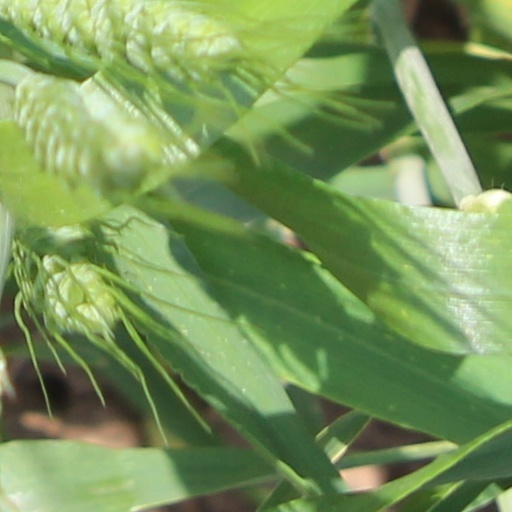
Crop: wheat